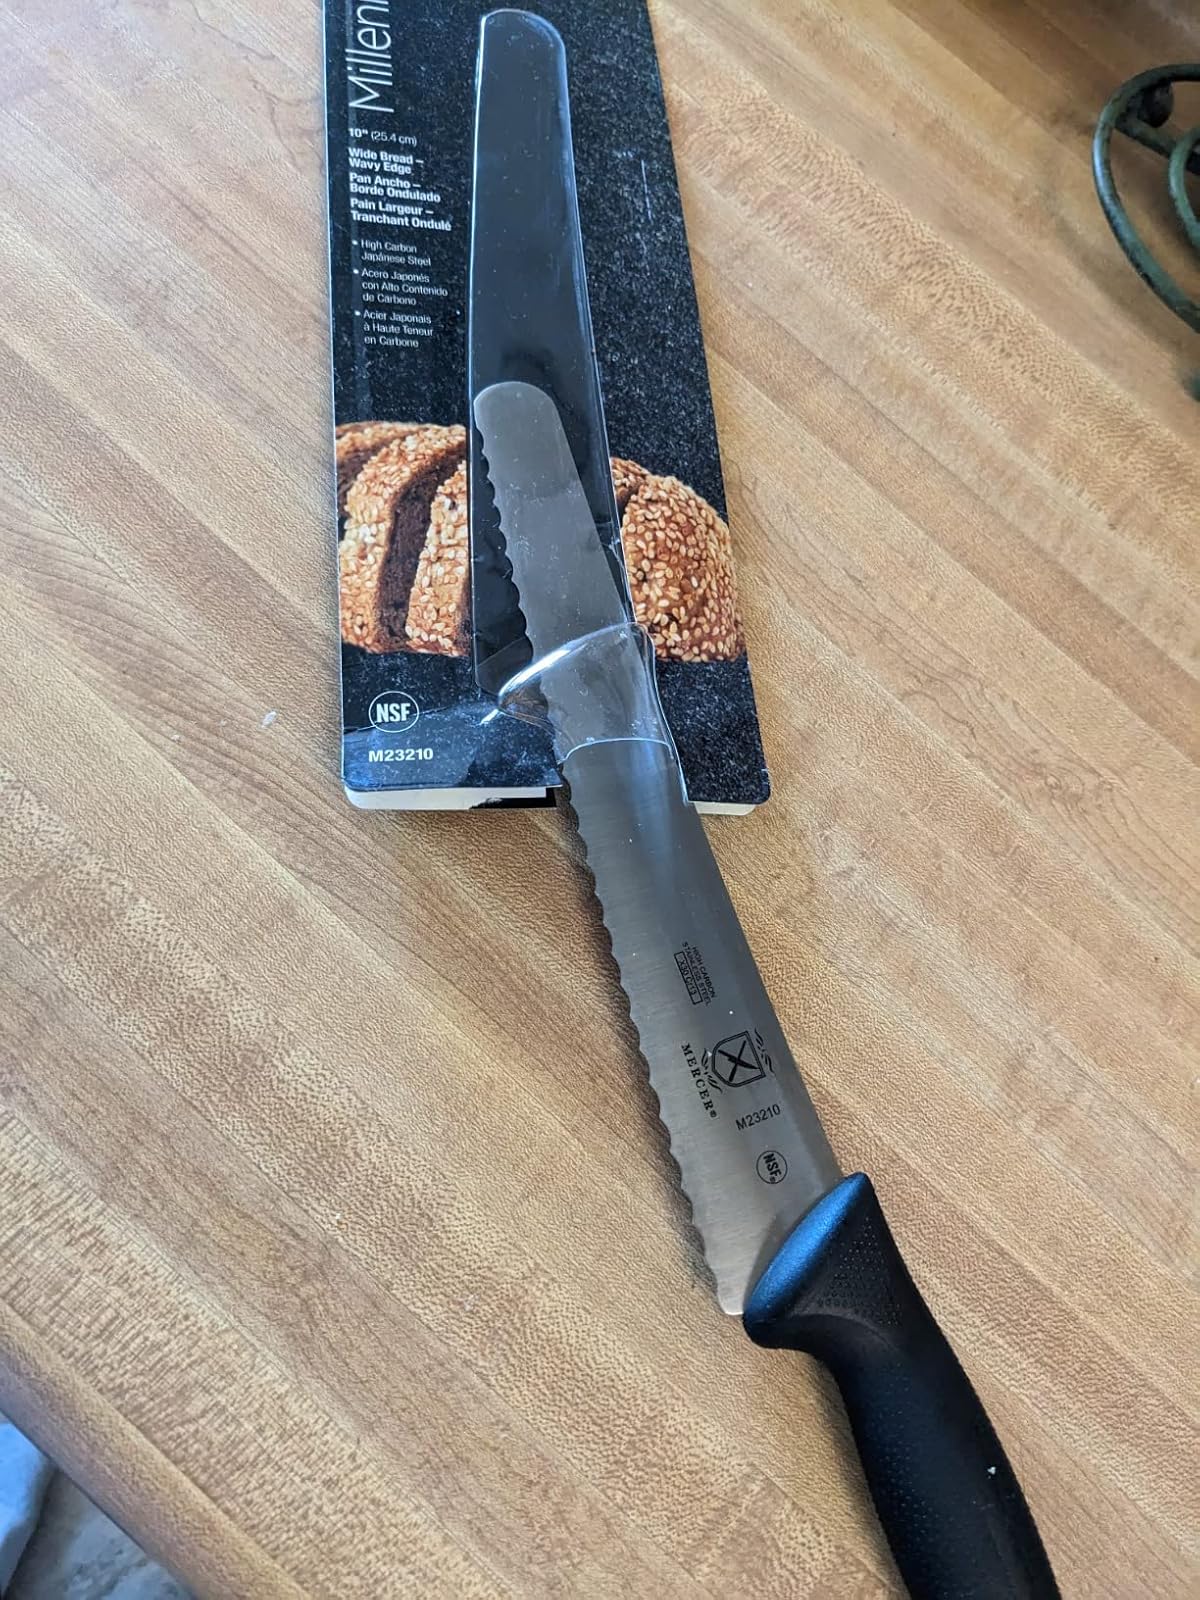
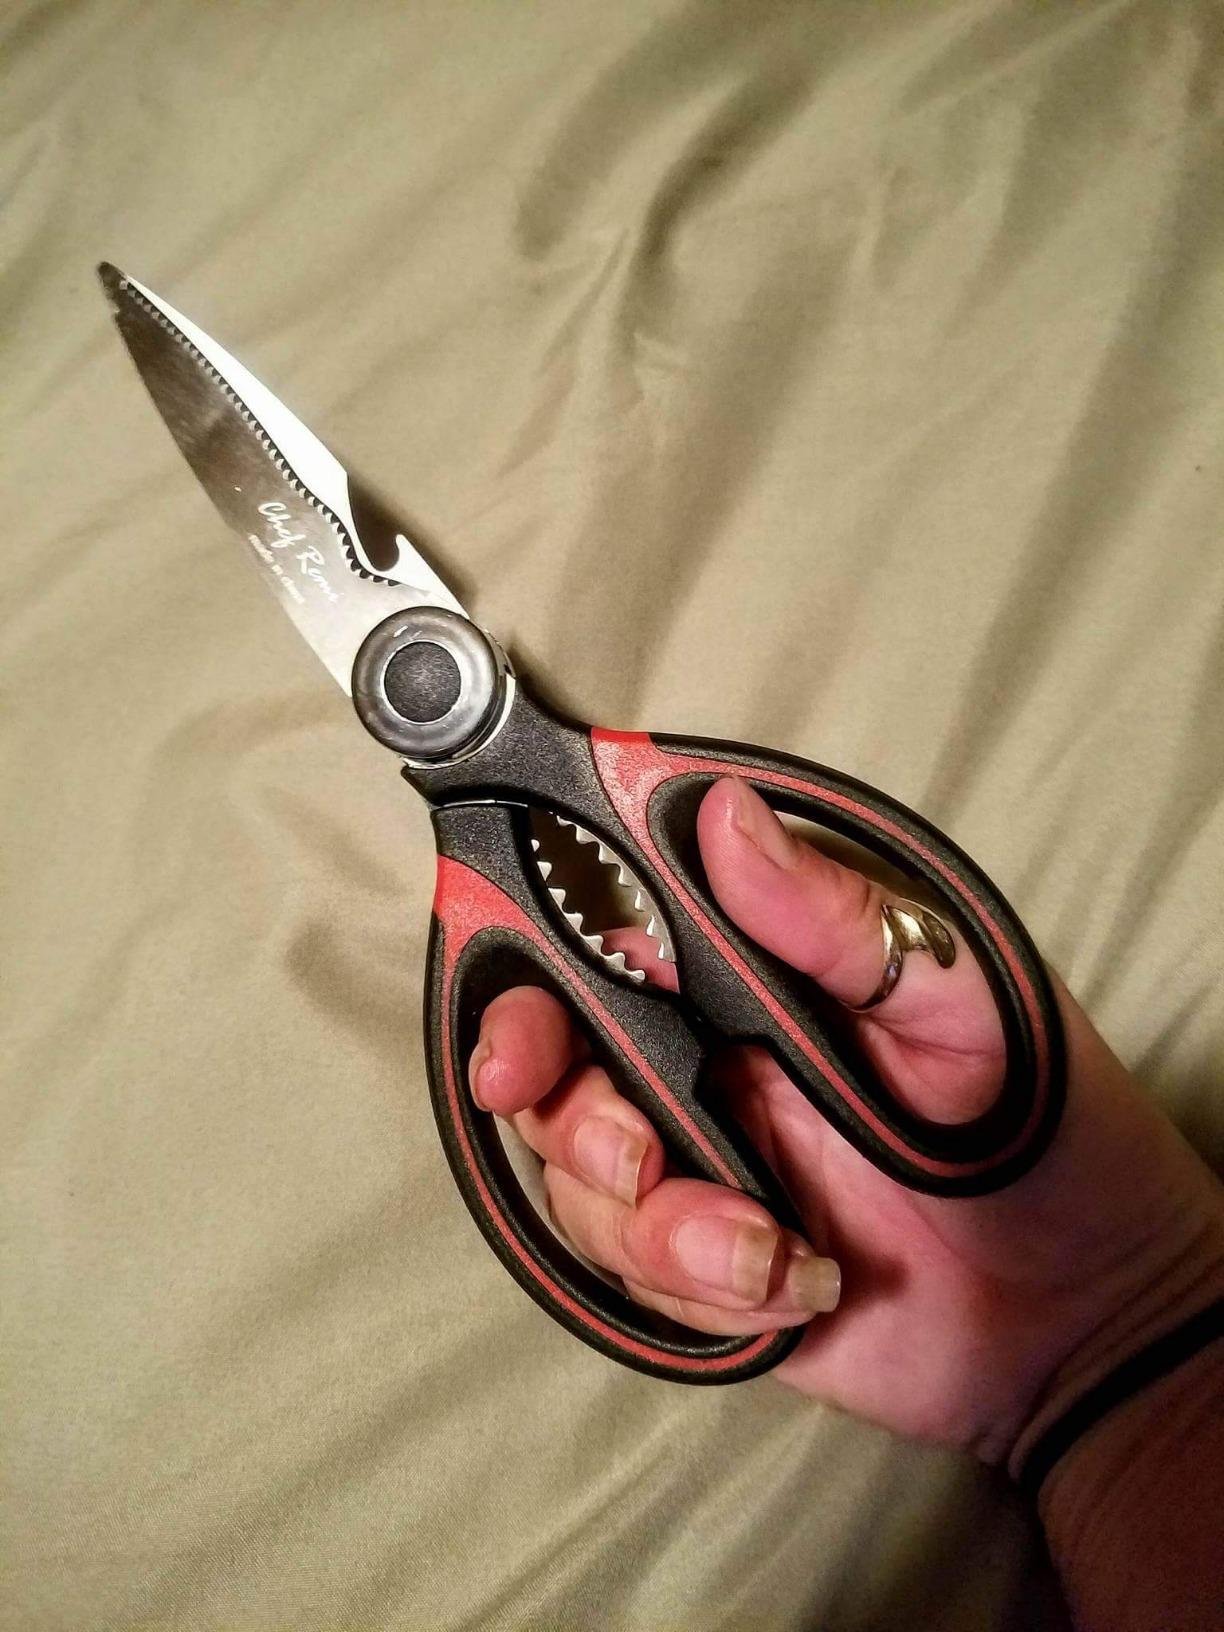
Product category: items_knife
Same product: no